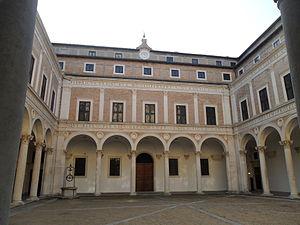
Luciano Laurana est un architecte italien célèbre par le palais ducal d'Urbino que lui commanda Frédéric de Montefeltro en 1465.